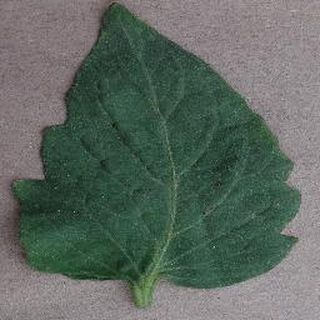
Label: tomato_bacterial_spot